Egyptian Crisis (2011–2014)

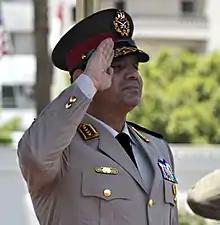

The military coup triggered violent clashes between the military and Morsi supporters. Pro-Morsi protesters amassed near the Rabia Al-Adawiya Mosque, originally to celebrate the one-year anniversary of Morsi's presidency, but in the wake of his removal, they called for his return to power and condemned the military. Following the coup, security forces violently suppressed pro-Morsi demonstrations, culminating in five separate incidents of mass killings, including the killing of 61 protestors at the Republican Guard headquarters on 8 July 2013. On 14 August 2013, security forces raided the pro-Morsi sit-ins at al-Nahda Square and Rabaa al-Adawiya Square, resulting in a massacre of at least 900 protesters. Human Rights Watch denounced the aggressive crackdown on mostly peaceful protesters as "serious violations of international human rights" and are most likely crimes against humanity. Subsequent violence led to the death of hundreds more people. The interim military government declared the state of emergency and a curfew, that ultimately lasted three months.